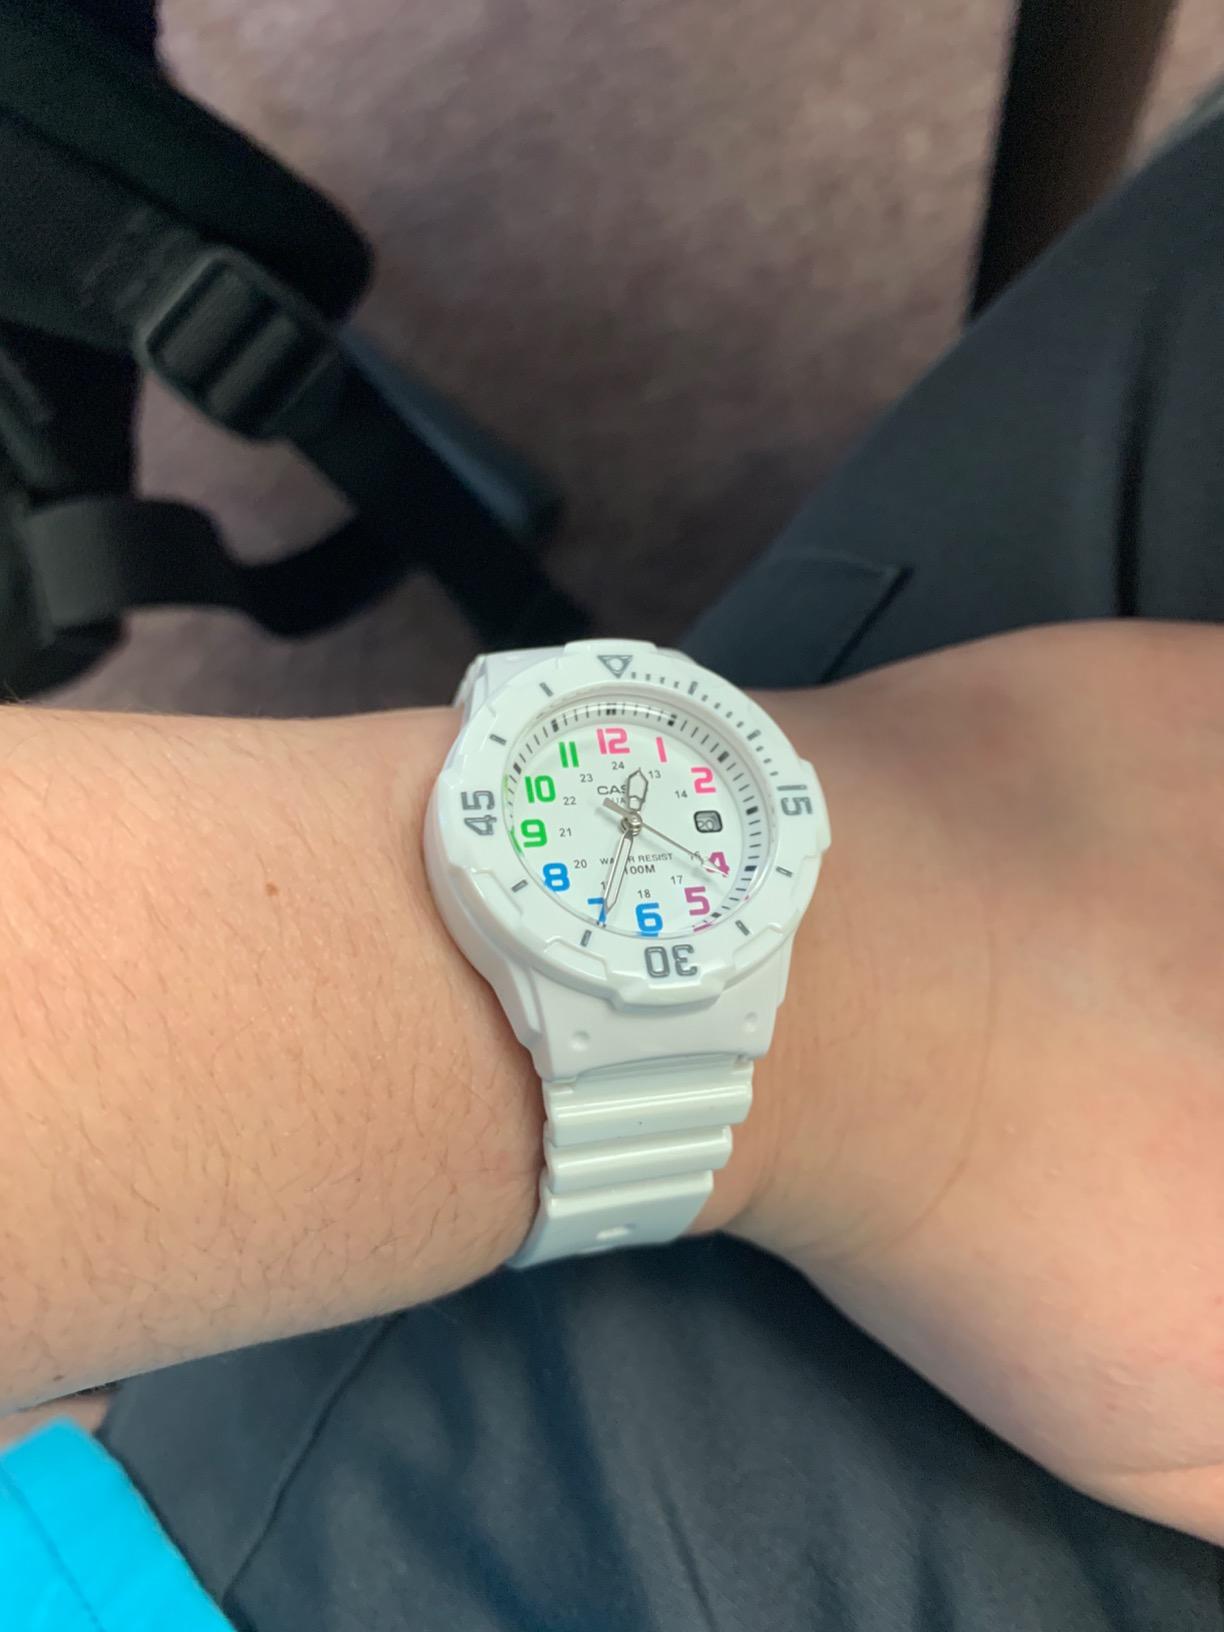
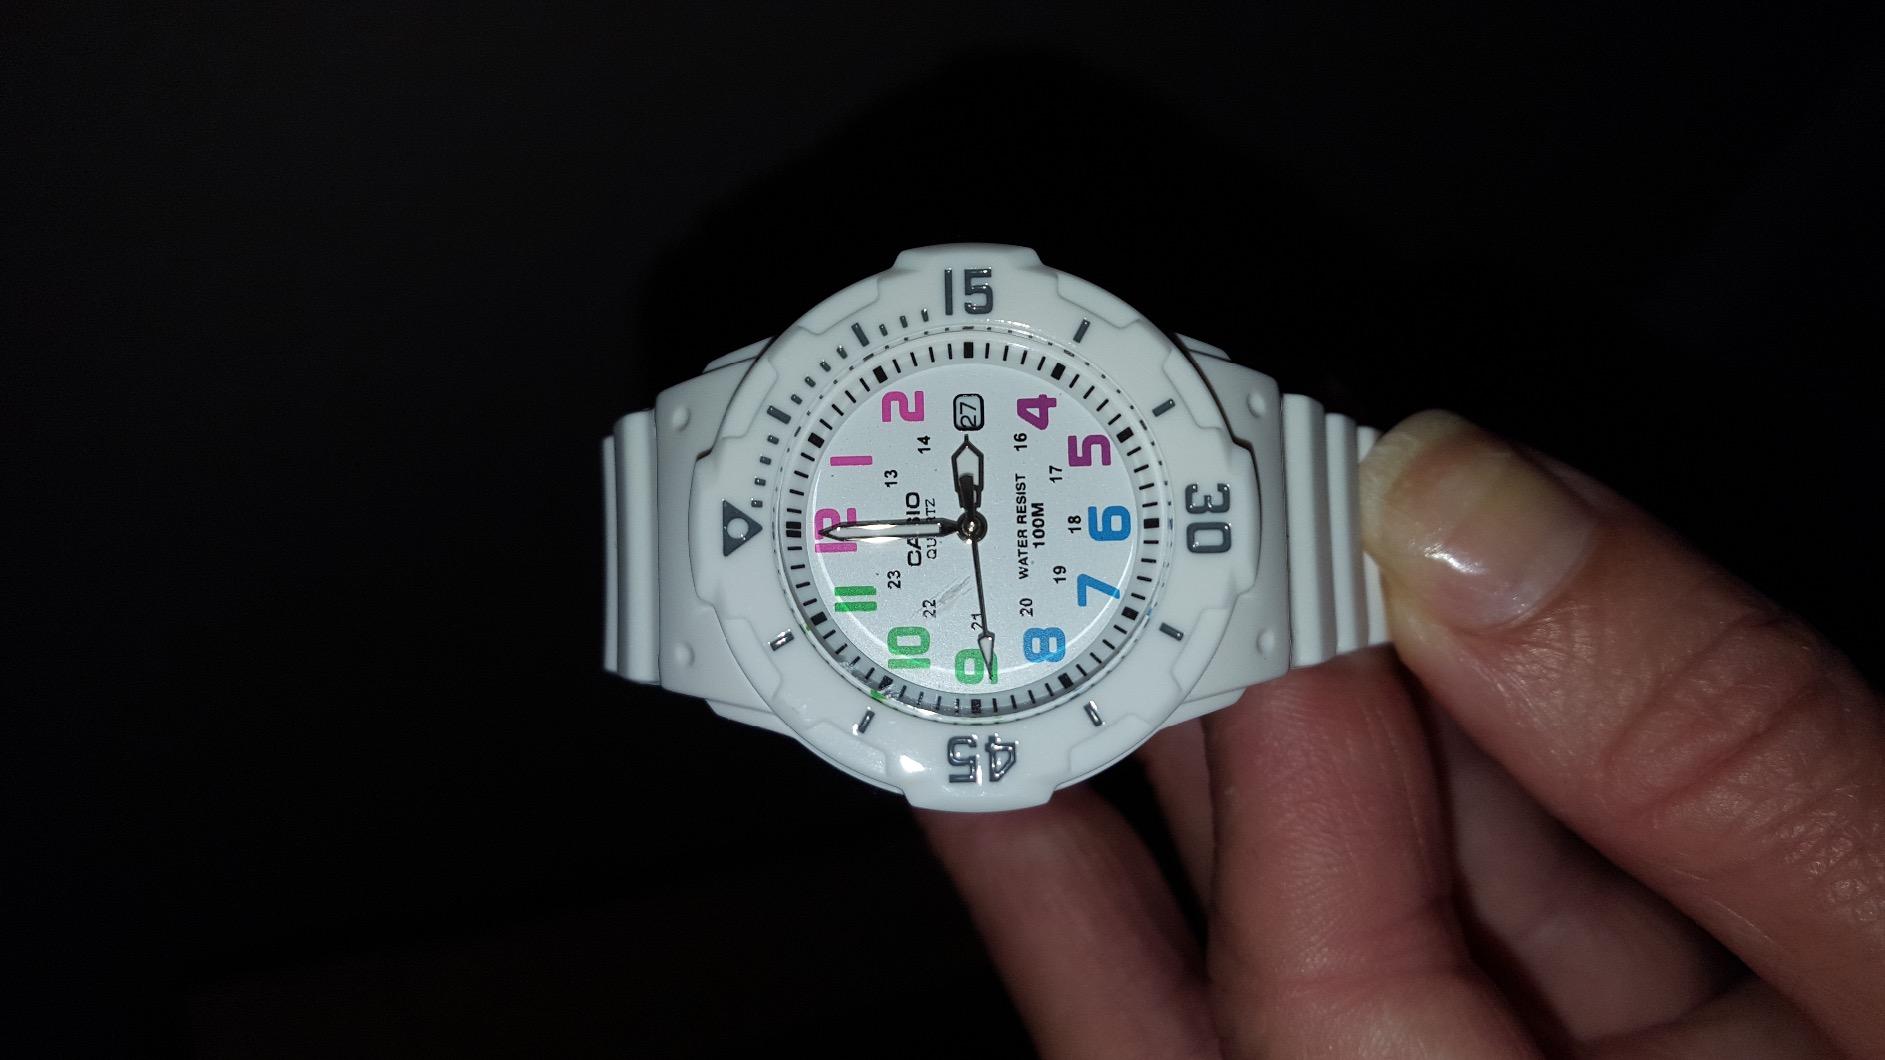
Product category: accessories_watch
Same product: yes